19th Fighter Squadron

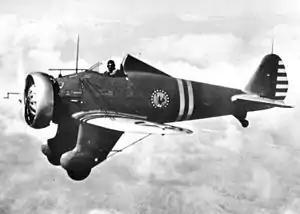
Boeing P-26 "Peashooter" of the 19th Pursuit Squadron

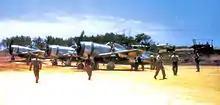
19th Fighter Squadron P-47N Thunderbolt, Ie Shima Airfield, 1945

The squadron suffered six casualties as a result of the attack on Pearl Harbor by the Japanese on 7 December 1941, but no fatalities.